Kansas Wesleyan Coyotes

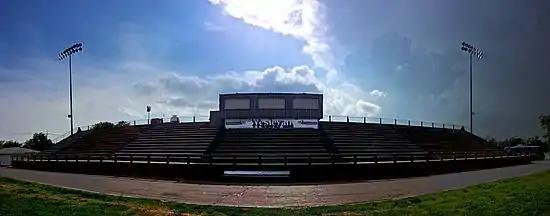
Former Glenn Martin Stadium, home to KWU football and soccer teams. The stadium was demolished in 2014 and replaced by Gene Bissell Field

The Coyotes football program made its first appearance in 1893 with a record of four wins and one loss. They would not field a team again until 1899 when the school played one game against Kansas State Agriculture College (now known as Kansas State University) and lost by a score of 17–5. The program continued every year until 1904 when the program was suspended for one year. In all, the school did not field a team during the following years: 1894–1898, 1904, 1910–1913, 1918, and 1943–1945. As of completion of the 2009 season, the program has an all-time record of 379 wins, 377 losses, and 38 ties.